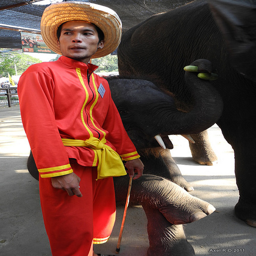
A man wearing red and yellow stands near two elephants, one large and one small
A person with a hat by a elephant.
A man is wearing a red and yellow costume by an elephant.
Man dressed in red and yellow near two elephants.
A man is standing beside a large elephant.